County of Isenburg

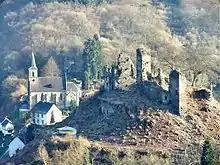
Ruins of the Castle at Isenburg (Lower Isenburg)

The House of Isenburg was an old aristocratic family of medieval Germany, named after the castle of Isenburg in Rhineland-Palatinate. Occasionally referred to as the House of Rommersdorf before the 12th century, the house originated in the Hessian comitatus of the Niederlahngau in the 10th century. It partitioned into the lines of Isenburg-Isenburg and Isenburg-Limburg-Covern in 1137, before partitioning again into smaller units, but by 1500 only the lines of Isenburg-Büdingen (in Upper Isenburg) and Lower Isenburg remained. In 1664 the Lower Isenburg branch died out. The Büdingen line continued to partition, and by the beginning of the 19th century the lines of Isenburg-Büdingen, Isenburg-Birstein, Isenburg-Meerholz and Isenburg-Wächtersbach existed.